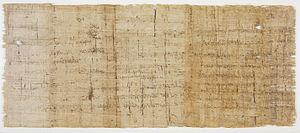
Confirmation par Clotaire II d'une donation faite à l'abbaye de Saint-Denis par un certain Dagobert
Clotaire II dit le Jeune, né en mai 584, mort le 18 octobre 629, est roi de Neustrie de 584 à 613 et roi des Francs de 613 à 629, après la conquête du royaume d'Austrasie et du royaume de Bourgogne.